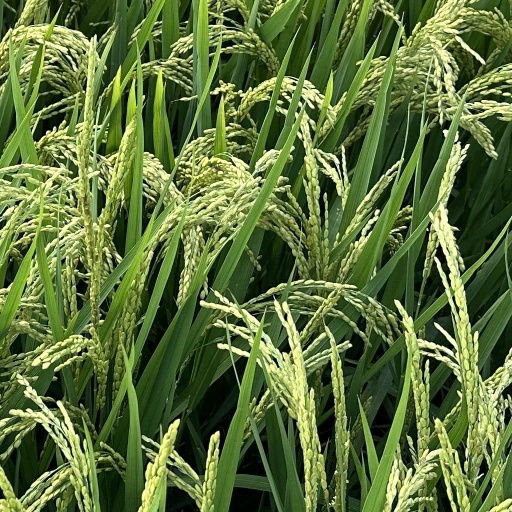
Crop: rice